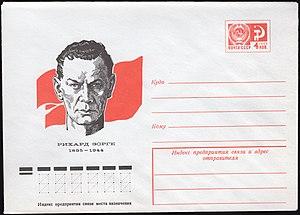
Richard Sorge, est un révolutionnaire et journaliste allemand et soviétique. En poste en Allemagne et au Japon, il est surtout connu pour son travail d'espion au Japon au service de l'URSS, avant et au début de la Seconde Guerre mondiale. Son nom de code au NKVD était « Ramsay ».